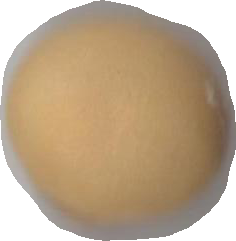
Variety: Dega